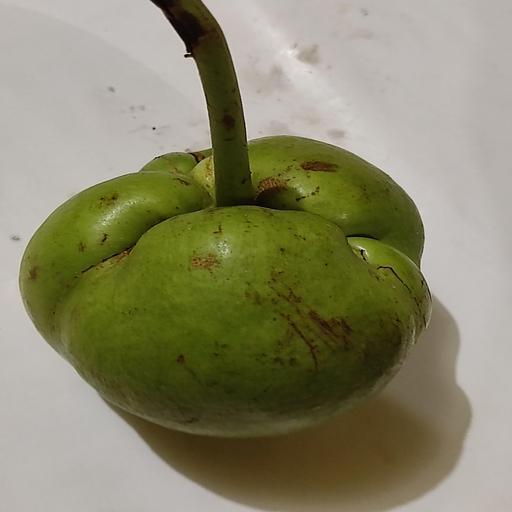
Crop type: Elephant Apple